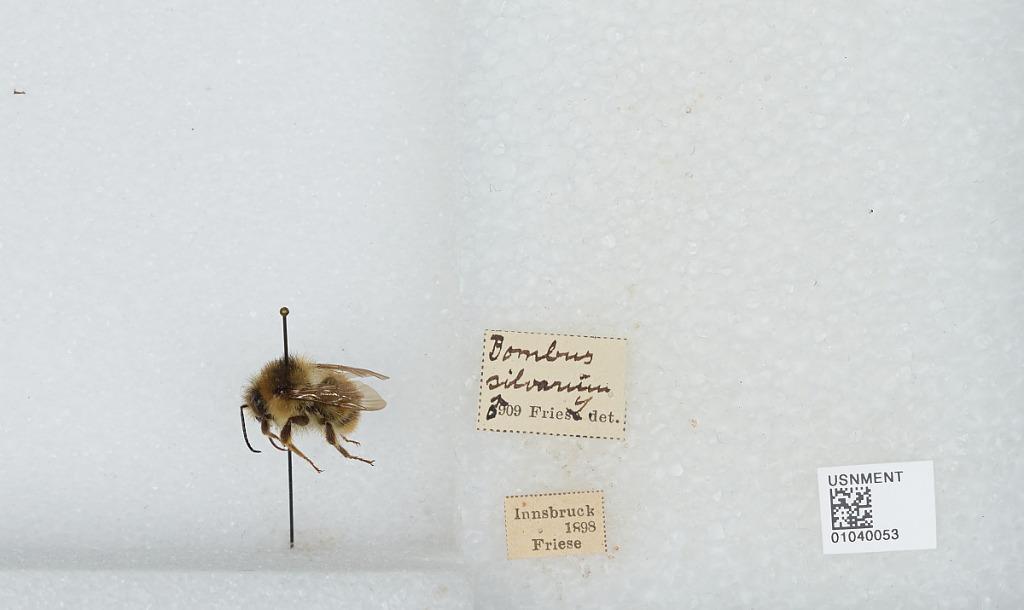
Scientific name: Bombus (Thoracobombus) sylvarum (Linnaeus)
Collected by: Friese
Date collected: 1898--
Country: Austria
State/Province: Tyrol
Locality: Innsbruck
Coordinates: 47.27, 11.38
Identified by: Friese